List of Los Angeles Chargers starting quarterbacks

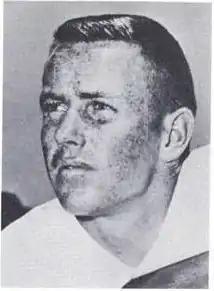
Jack Kemp was the first starter for the Chargers. His regular season winning percentage of 0.786 remains a franchise record (excluding those with only one or two starts).

This is a sortable table. As a default, players are ordered by the date of their first start for the Chargers.